Domesticated plants and animals of Austronesia

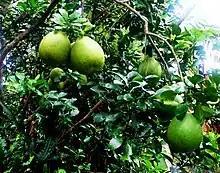
Pomelo tree in southern Vietnam

Various parts of the mastwood were integral to the manufacture of outrigger canoes. The large curving limbs were commonly carved into the dugout canoes that formed the keel of the Austronesian outriggers ships. The strakes, which are attached to the keel by the uniquely Austronesian technique of "sewing" them with a combination of dowels and lashed lugs instead of nails, can also be made from mastwood, but it is more commonly made from other "softer" timber species like "Artocarpus". Other pieces became masts, outrigger floats, and outrigger spars. Smaller curving limbs can also be carved into the ribs of the boat.